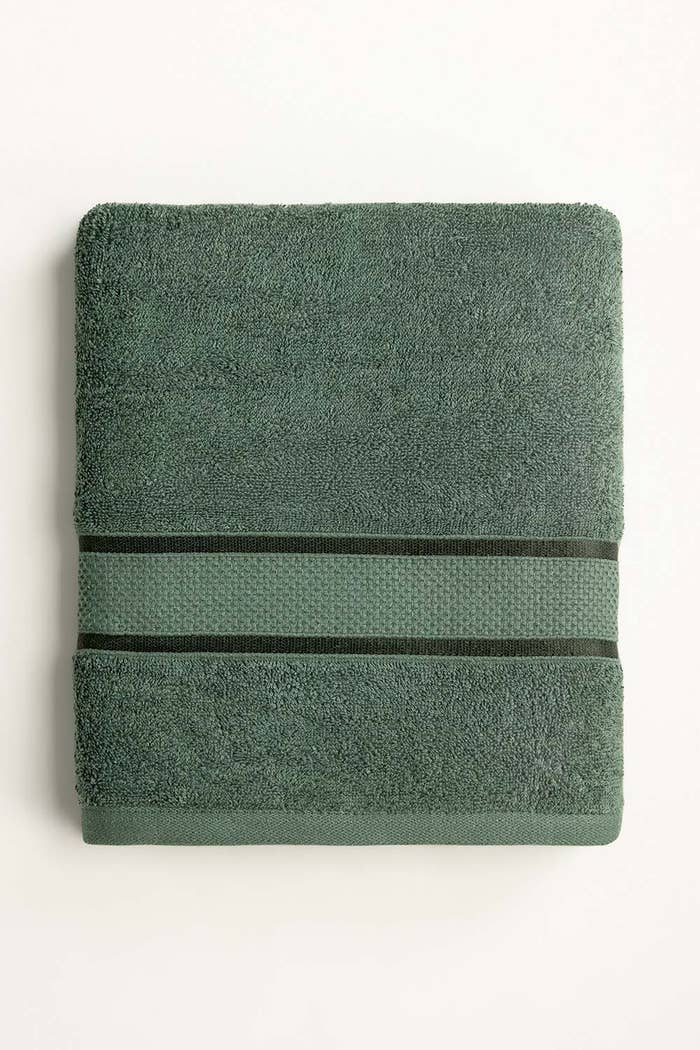
dark green stripe cotton towel